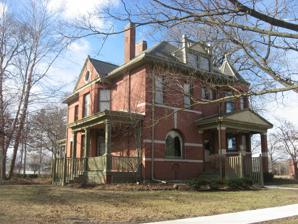
Building: Dr. George W. Thompson House
Country: United States of America
Year built: 1897
Historic house in Indiana, United States United States historic place Dr. George W. Thompson House U.S. National Register of Historic Places Dr. George W. Thompson House, January 2013 Show map of Indiana Show map of the United States Location 407 N. Market St., Winamac, Indiana Coordinates 41°3′13″N 86°36′22″W / 41.05361°N 86.60611°W / 41.05361; -86.60611 Area less than one acre Built 1897 ( 1897 ) Architectural style Colonial Revival, Romanesque NRHP reference No. 84001233 Added to NRHP September 27, 1984 Dr. George W. Thompson House is a historic home located at Winamac , Pulaski County, Indiana . It was built in 1894–1895, and is a two-story, roughly square, Romanesque Revival style brick dwelling with Colonial Revival design details. It has a hipped roof. It features projecting bays, a conical-roofed octagonal corner turret, and a large round-arched window.  Also on the property are the contributing carriage house and pump house. It was listed on the National Register of Historic Places in 1984. References